Falklands War order of battle: British air forces

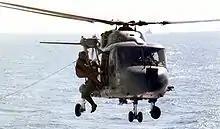
HMS "Cardiff"'s Lynx helicopter 1982.

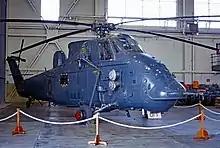
XP142 "Humphrey", Wessex from

All of the four-engined aircraft operated from Wideawake Airfield, Ascension Island, but flew in the war zone.